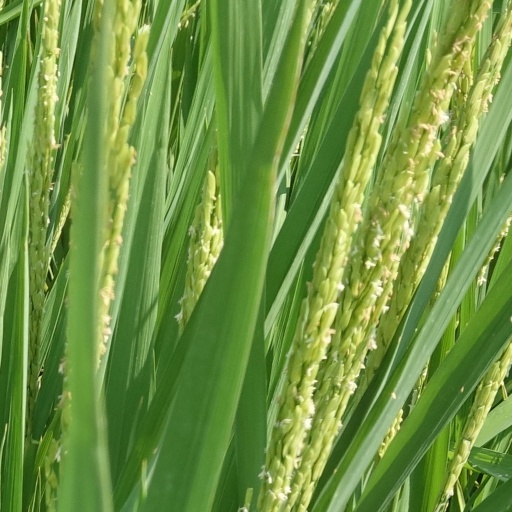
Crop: rice